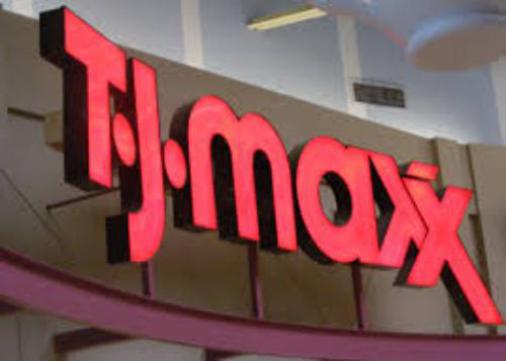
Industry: Others